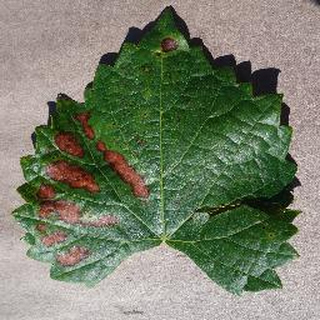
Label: grape_esca_black_measles